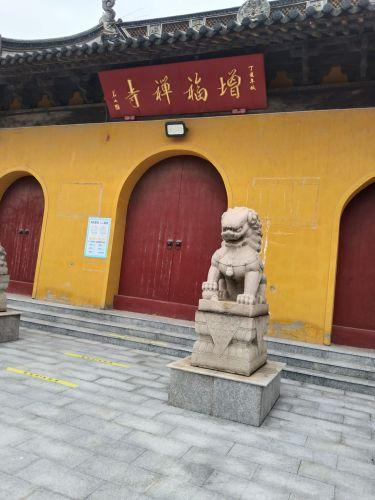
地标名称：福缘禅寺
所在城市：苏州市·常熟市